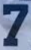
Number: 7